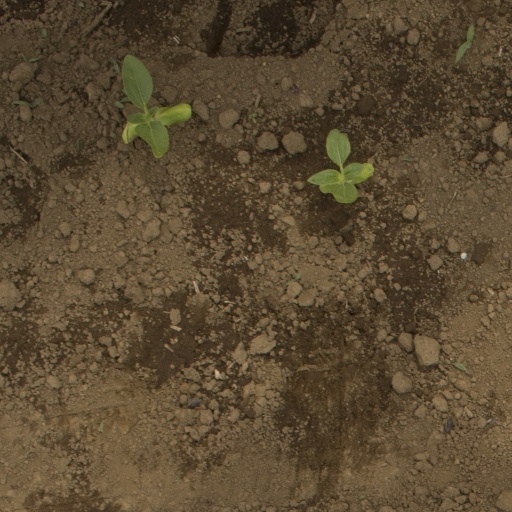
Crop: Jerusalem artichoke